Junya Ogawa

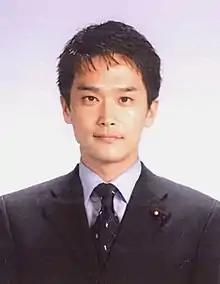
Official portrait, 2009

is a Japanese politician of the Constitutional Democratic Party, and a member of the House of Representatives in the Diet (national legislature). A native of Takamatsu, Kagawa and graduate of the University of Tokyo, he joined the Ministry of Home Affairs in 1994. Leaving the ministry in 2003, he ran unsuccessfully for the House of Representatives in the same year. Two years later, he ran again and lost for a second time. He ran for a third time in 2009 and was elected for Kagawa 1st district.